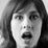
Emotion: surprise